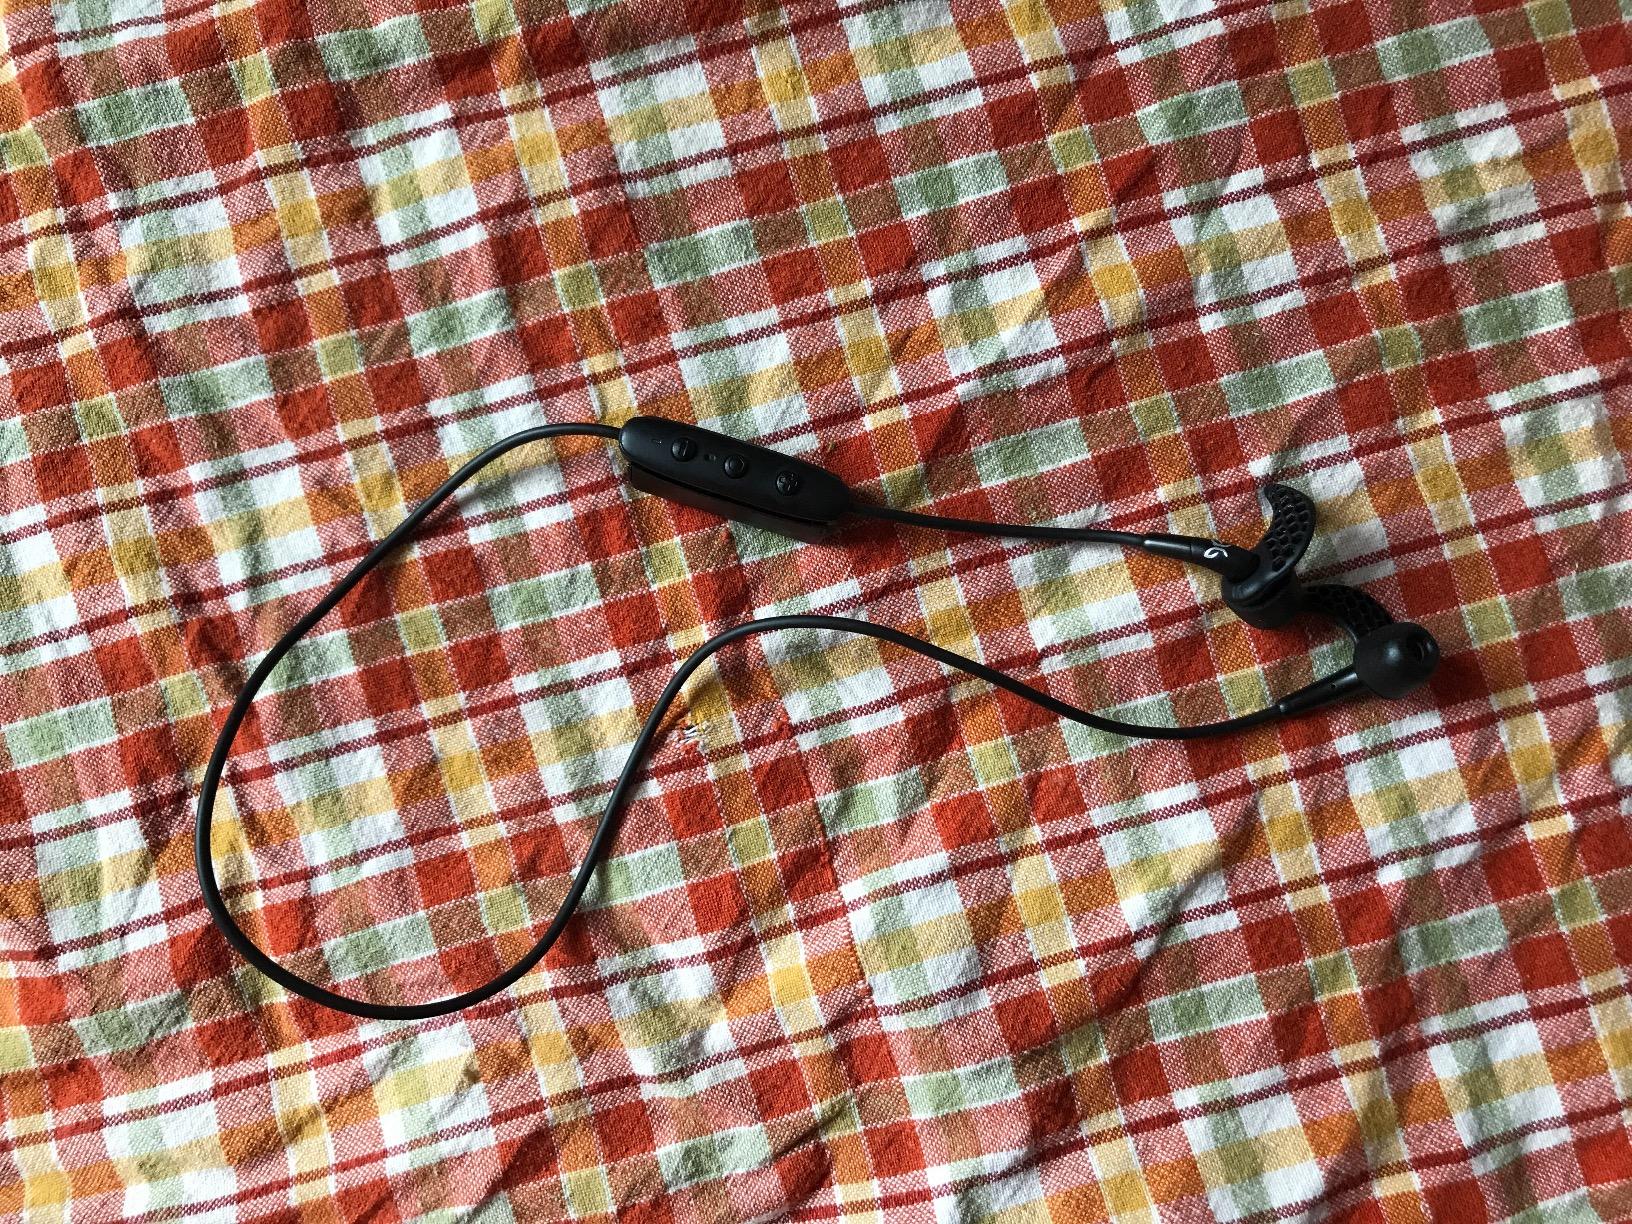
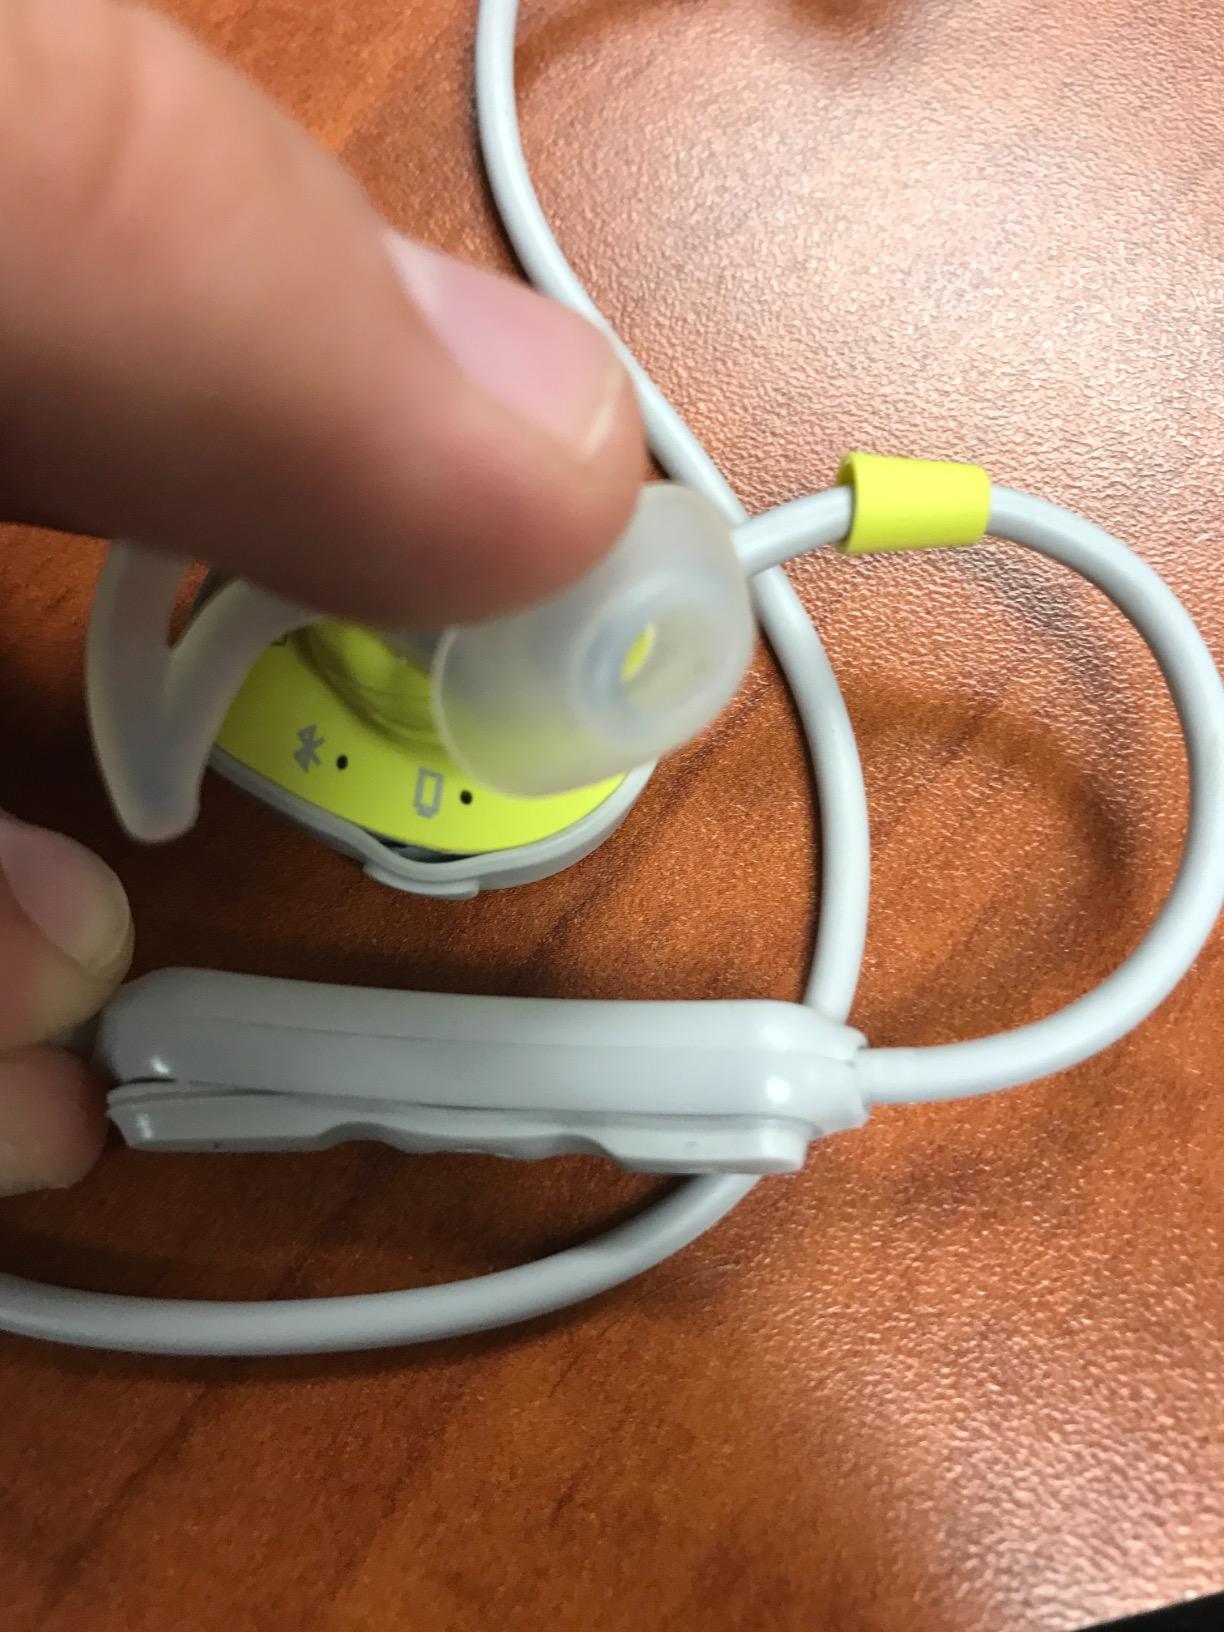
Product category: headphones
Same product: no